Croatian Peasant Party during World War II

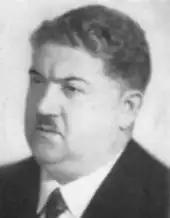
Juraj Šutej proposed reactivating the HSS in Yugoslavia in 1946

On 20 October, the HSS members closest to Košutić published the newspaper "" (National Herald of Humanism, Justice and Freedom). The single issue of the publication, largely prepared by Košutić's wife Mira and her mother Marija Radić—the widow of HSS founder Stjepan Radić—argued that the HSS should refuse formal registration as a political party and boycott the upcoming parliamentary election claiming that free will of the people could not be expressed due to regime-imposed restrictions on freedoms. The issue was banned on the grounds that it insulted the achievements of the national liberation struggle. Workers of the print shop which printed the first issue refused to do any further work for the newspaper. The elections, held on 11 November, were boycotted by the entire opposition including the HSS. To counter the boycott, the regime introduced a ballot box without a list to formally offer the opportunity of voting against the NFJ. Two days after the elections, a bomb or some type of explosive device exploded in front of Marija Radić's bookshop, preventing the publication of additional issues. An investigation was launched but it did not identify the perpetrator.